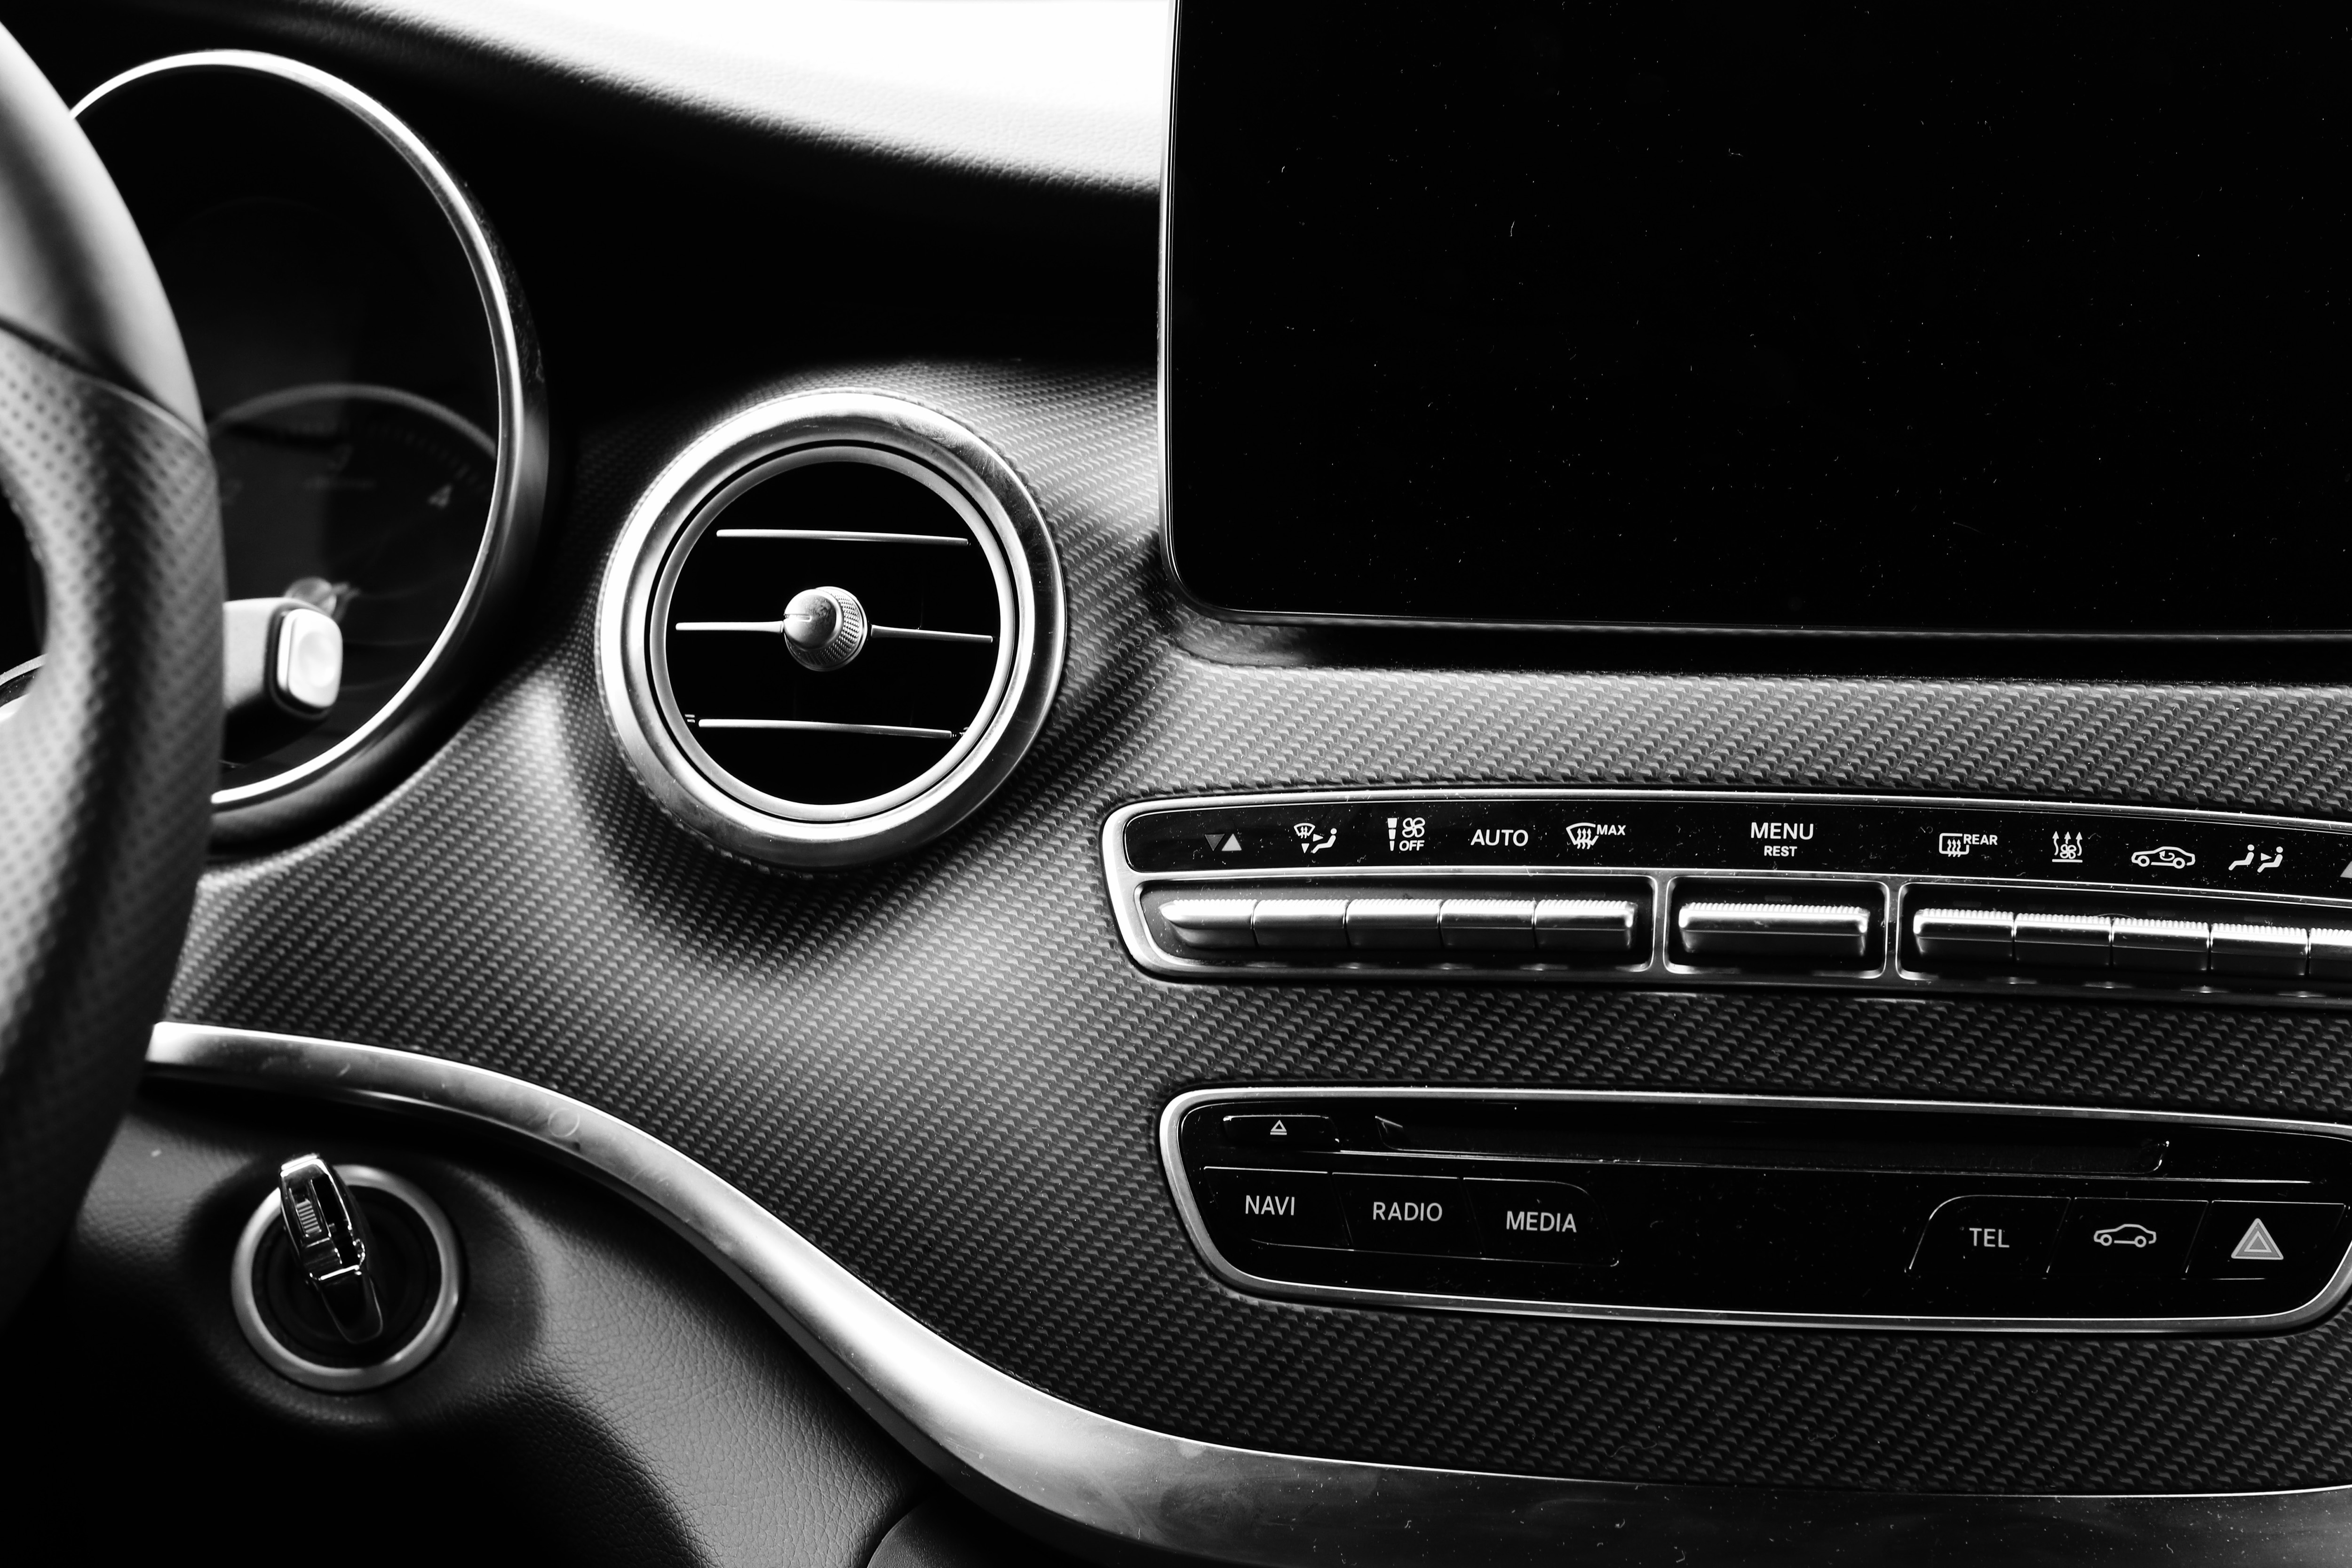
car, vehicle, luxury vehicle, mercedes benz, personal luxury car, design, center console, city car, compact car, family car, mercedes benz a class, hatchback, steering wheel, subcompact car